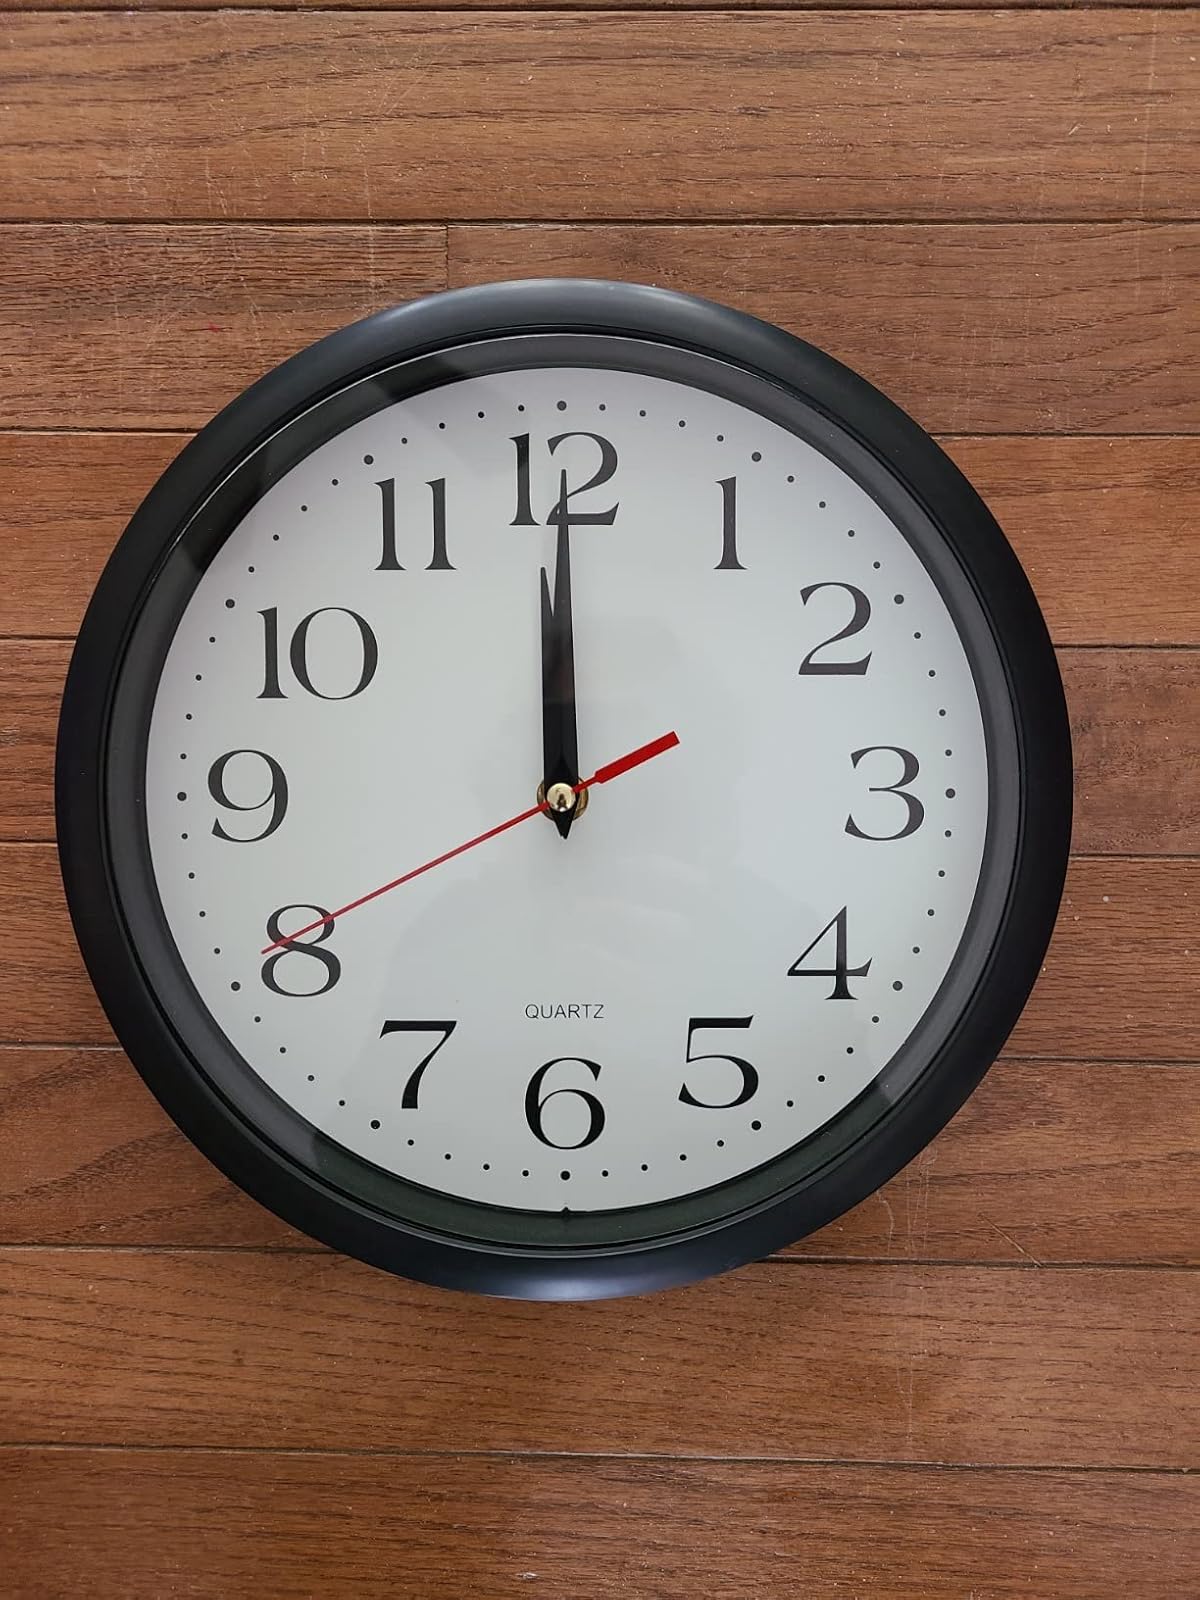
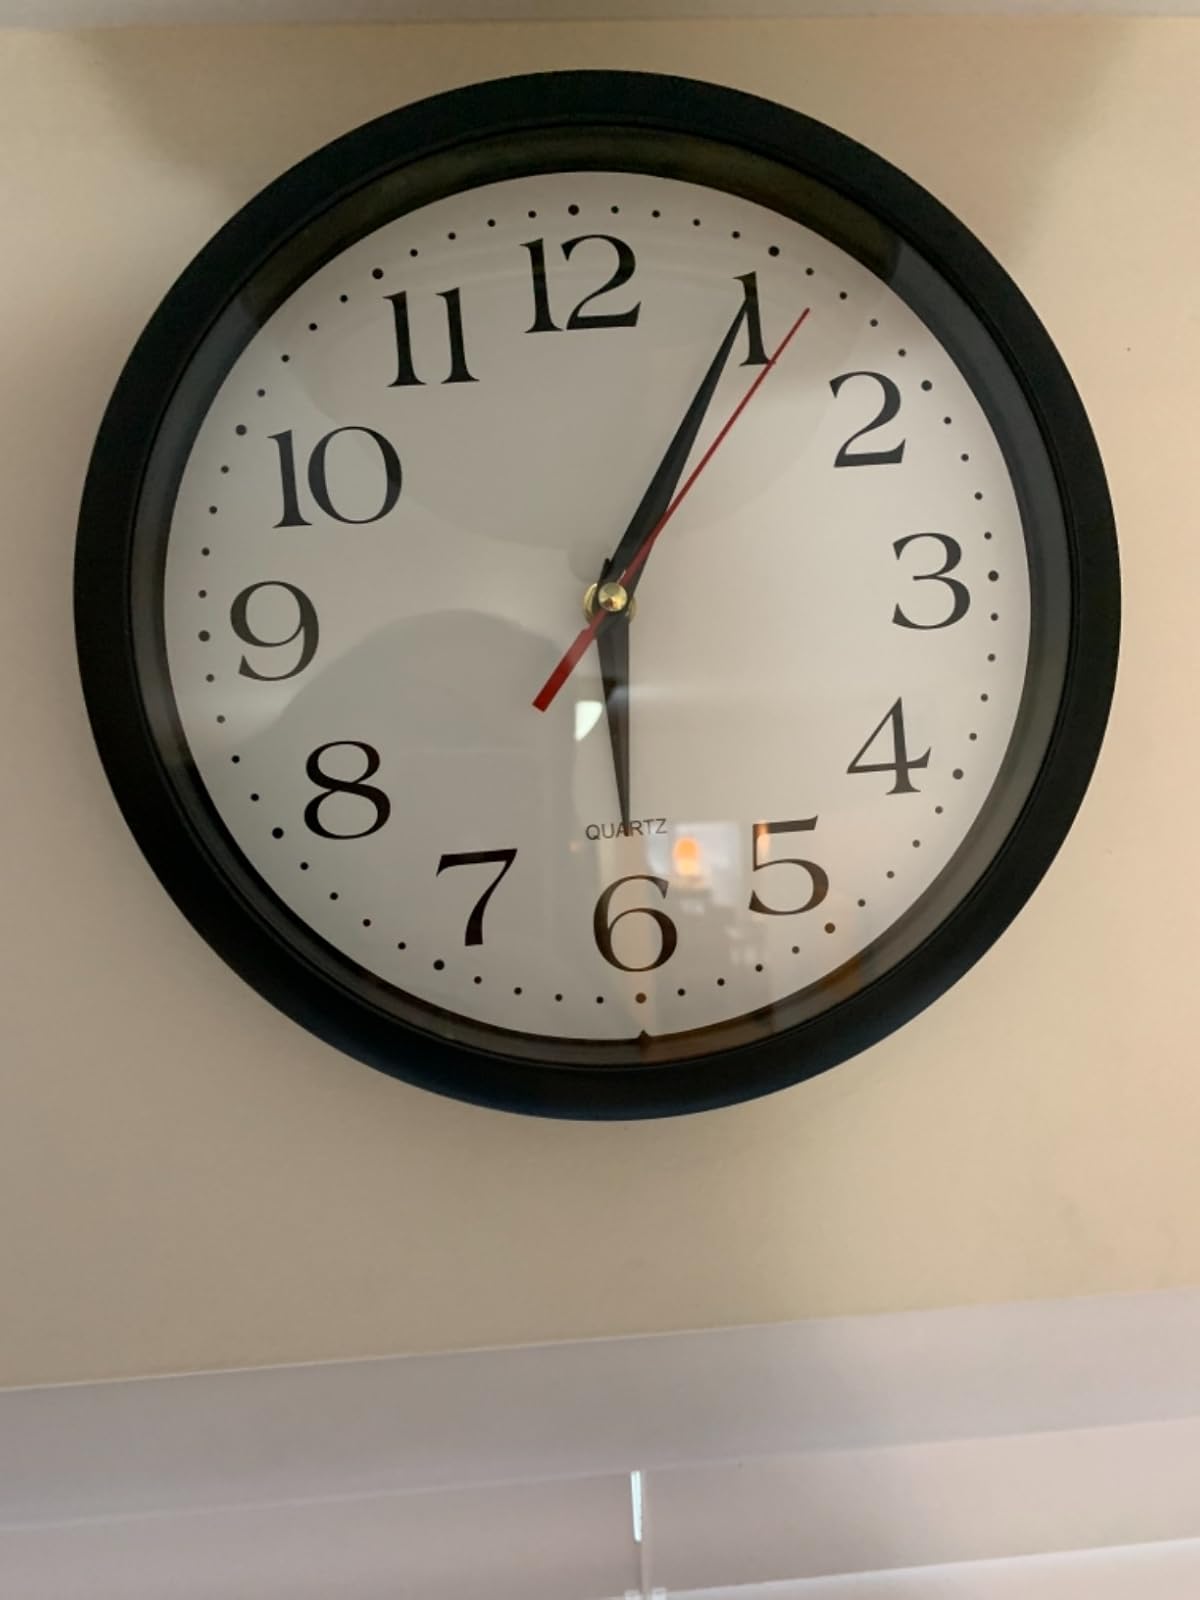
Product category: clock
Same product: yes